Irishtown Bend

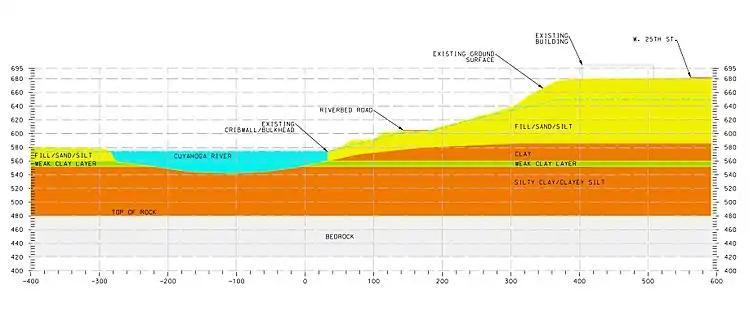
A cross-section diagram of the Cuyahoga River and Irishtown Bend. The dashed green line shows where a stable slope would exist.

The Irishtown Bend landform is located on the west bank of the Cuyahoga River in Cleveland, Ohio. It runs from Columbus Road downstream to the Detroit-Superior Bridge, a distance of about . It extends from the shore of the Cuyahoga River up the hill to Franklin Avenue and W. 25th Street. The summit of the west side plateau is roughly above the river.